La Rivière, Isère

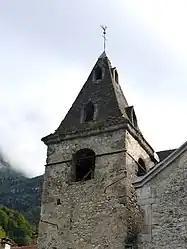
The bell tower of the church of La Rivière

La Rivière is a commune in the Isère department in southeastern France.